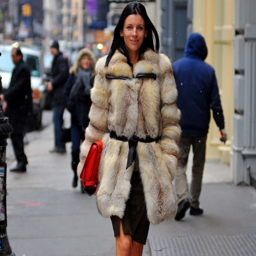
actor braves the cold in an extra warm fur coat during a solo shopping spree .